Mohammed bin Salman

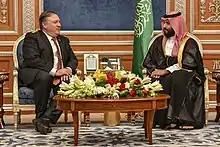
With US secretary of state Mike Pompeo (left), 16 October 2018

Upon Trump's election, support for Mohammed bin Salman was described as one of the few issues where rival White House advisers Jared Kushner and Steve Bannon agreed. Mohammed, then deputy crown prince, was subsequently invited to the White House and given the treatment typically afforded to foreign heads of state by diplomatic protocol. He subsequently defended the Trump administration's travel ban for nationals of 7 Muslim-majority countries, stating that "Saudi Arabia does not believe that this measure is targeting Muslim countries or the religion of Islam". Kushner also inquired as to how the US could support Mohammed in the succession process. After Mohammed became crown prince, Trump reportedly said, "We've put our man on top". Trump initially supported the Saudi-led blockade of Qatar, despite opposition from US Secretary of State Rex Tillerson and Secretary of Defense James Mattis, though he later changed his position. Mohammed later reportedly claimed Kushner had provided intelligence assistance on domestic rivals to Mohammed during the 2017–19 Saudi Arabian purge, which Trump had personally expressed support for. The Trump administration also firmly supported Mohammed during global backlash following the assassination of Jamal Khashoggi.